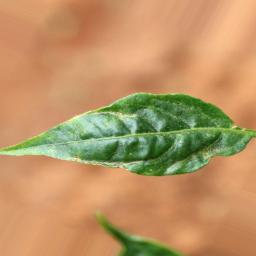
Label: mites_and_trips